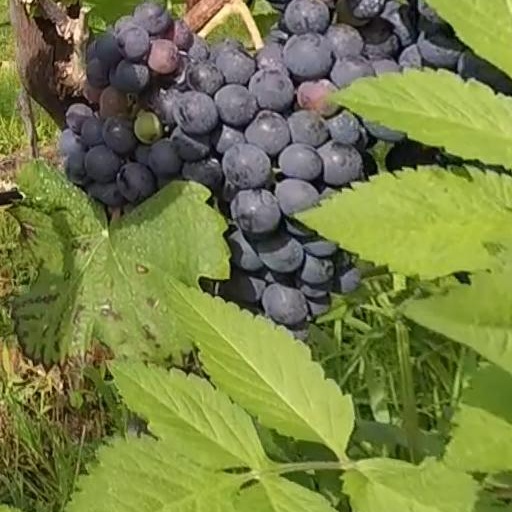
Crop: grape